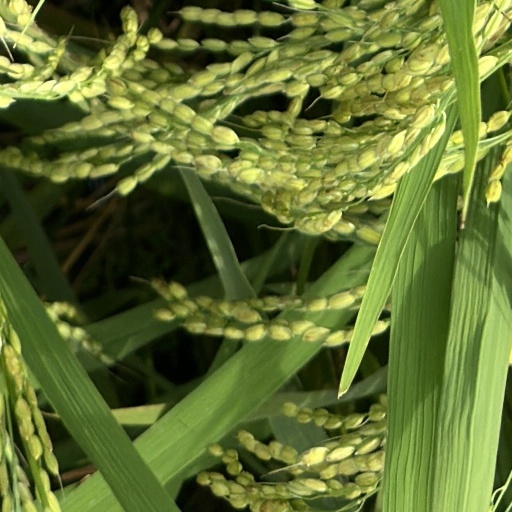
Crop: rice